Panama cross-banded tree frog

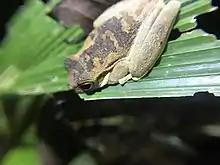
"Smilisca sila" on leaf

"S. sila" females create singular basins on gravel islands within streams or alongside the riverbanks. These basins are formed during amplexus; as the male holds onto the female, the female uses her hind legs to scrape out a water-filled open depression over a period of around 40 to 160 minutes. After basin construction the female arches her dorsum out of the water of the basin, lays her eggs which are fertilized by the male, and finally lowers her dorsum back into the water. The small, black, fertilized eggs slide off the female’s back and float within the basin. Basin construction reproductive models are rare within frogs, only occurring within 15 of over 5100 species of anurans. Basin construction during amplexus by the female is especially rare and is expressed only by "S. sila" and the species’ close relative "S. sordida". All other "Smilisca" species deposit their eggs into standing water as a film that floats upon the surface.